First Romanesque

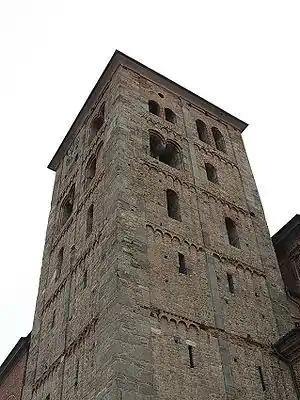
Bell tower of the abbey of Fruttuaria, 11th century, near Ivrea, Piedmont

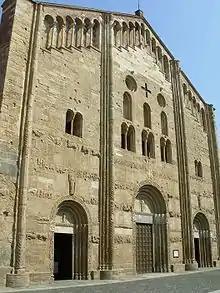
San Michela Maggiore, Pavia

One of the first streams of Romanesque architecture in Europe from the 10th century and the beginning of 11th century is called First Romanesque, or Lombard Romanesque. It took place in the region of Lombardy (at that time the term encompassing the whole of Northern Italy) and spread into Catalonia and into the south of France. Its principal decoration for the exterior, bands of ornamental blind arches are called Lombard bands. It was characterized by thick walls and lack of sculpture in facades, and with interiors profusely painted with frescoes.